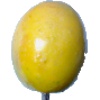
Label: Maracuja 1